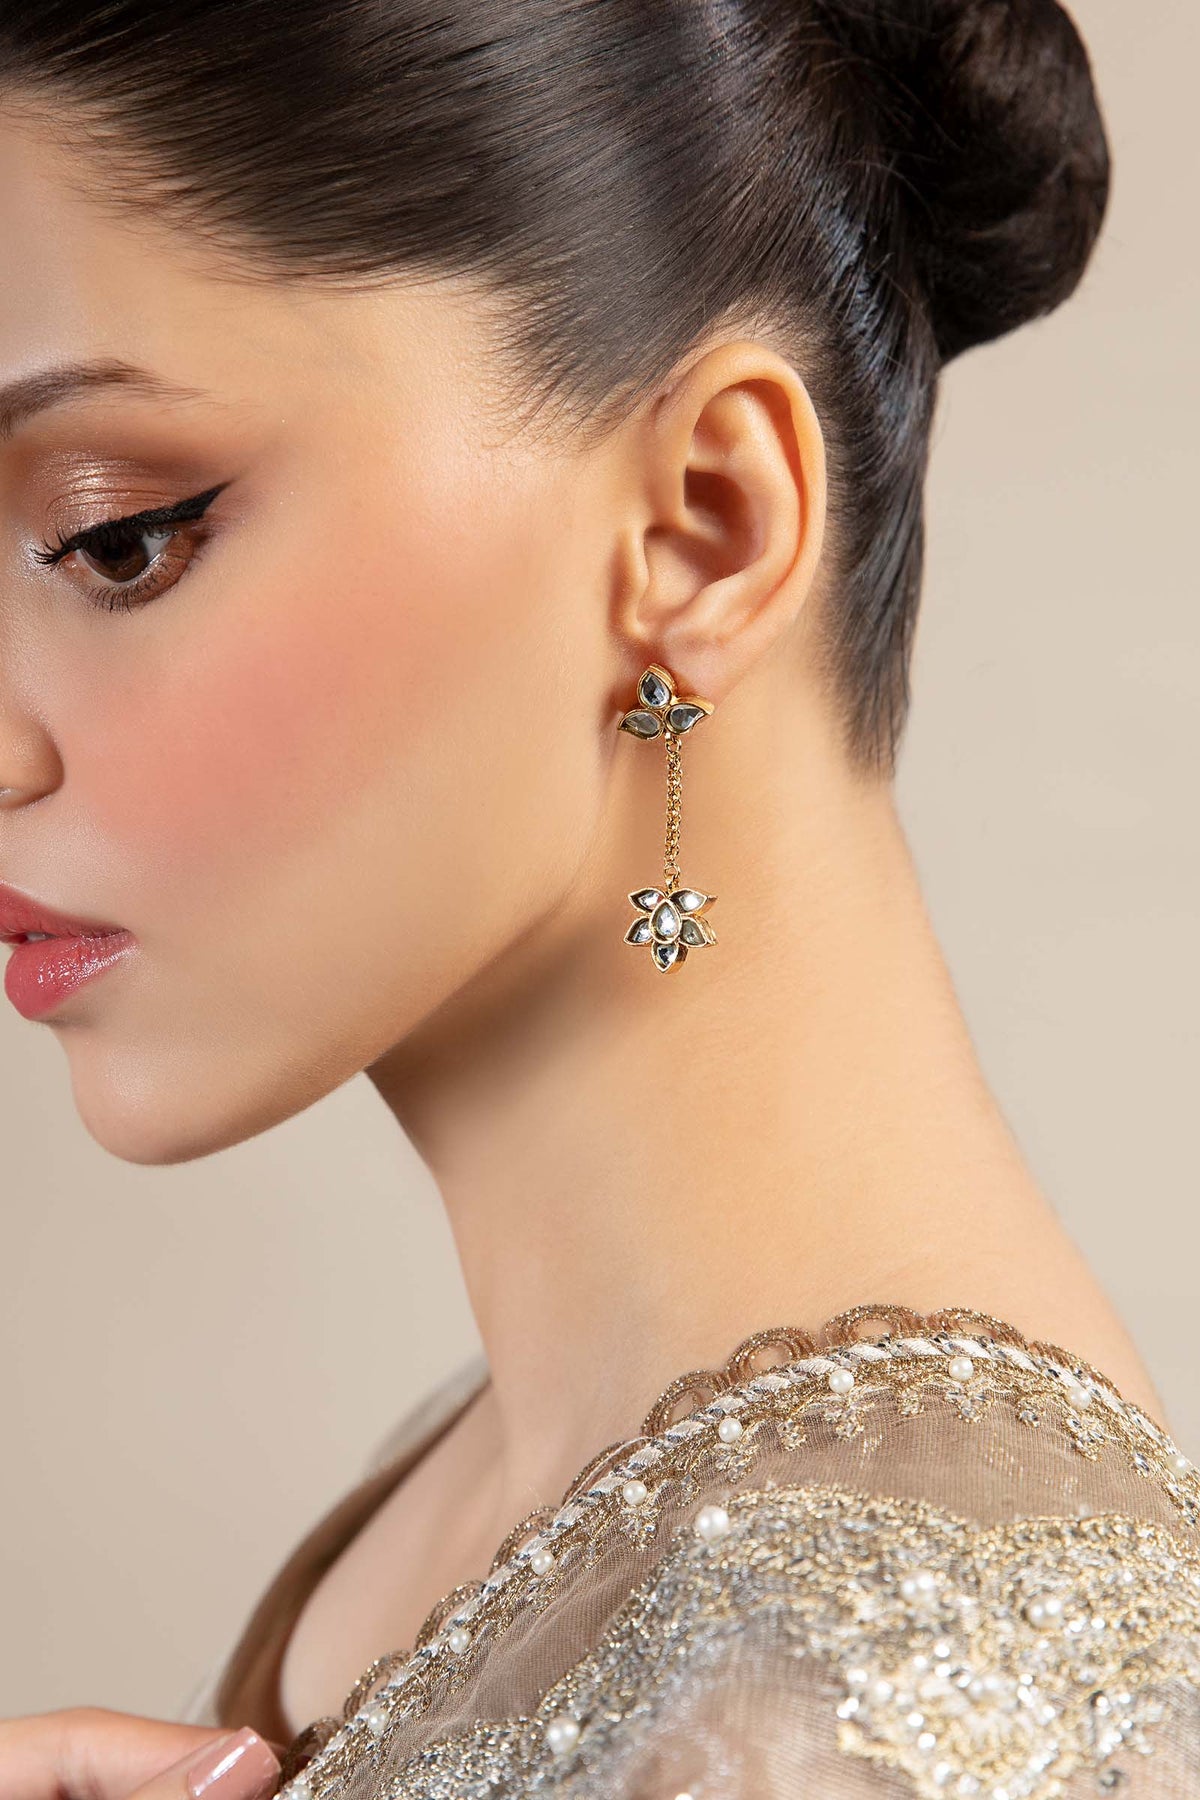
gold karigar earring